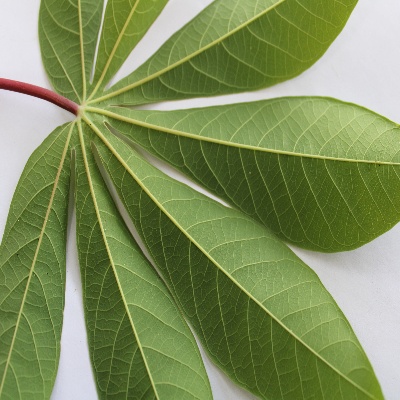
Crop: Cassava
Condition: healthy